Battle of Long Island

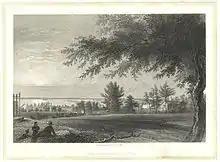
A view from Battle Hill, the highest point in King's County, looking west toward Upper New York Harbor and New Jersey, where Lord Stirling confronted about 300 Continental Army troops under Colonel Atlee and General Parsons, who attacked the British successively, ultimately took Battle Hill, and inflicted the highest casualties against the British during the Battle of Long Island.

At 21:00, the British moved out. No one except the commanders knew of the plan. Clinton led a crack brigade of light infantry with fixed bayonets in front, followed by Cornwallis who had eight battalions and 14 artillery pieces. Cornwallis was followed by Howe and Hugh Percy with six battalions, more artillery, and baggage. The column consisted of 10,000 men who stretched out over two miles. Three Loyalist farmers led the column toward the Jamaica Pass. The British had left their campfires burning to deceive the Americans into thinking that nothing was happening. The column headed northeast until it reached what later became the village of New Lots, when it headed directly north toward the heights.